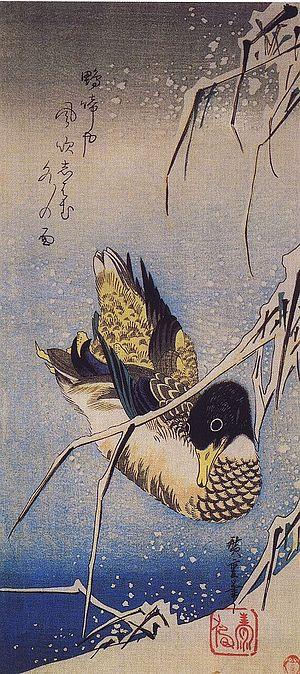
Utagawa Hiroshige est un dessinateur, graveur et peintre japonais. Il se distingue par des séries d'estampes sur le mont Fuji et sur Edo, dessinant de façon évocatrice les paysages et l'atmosphère de la ville, en reprenant les instants de la vie quotidienne de la ville avant sa transformation à l'ère Meiji.